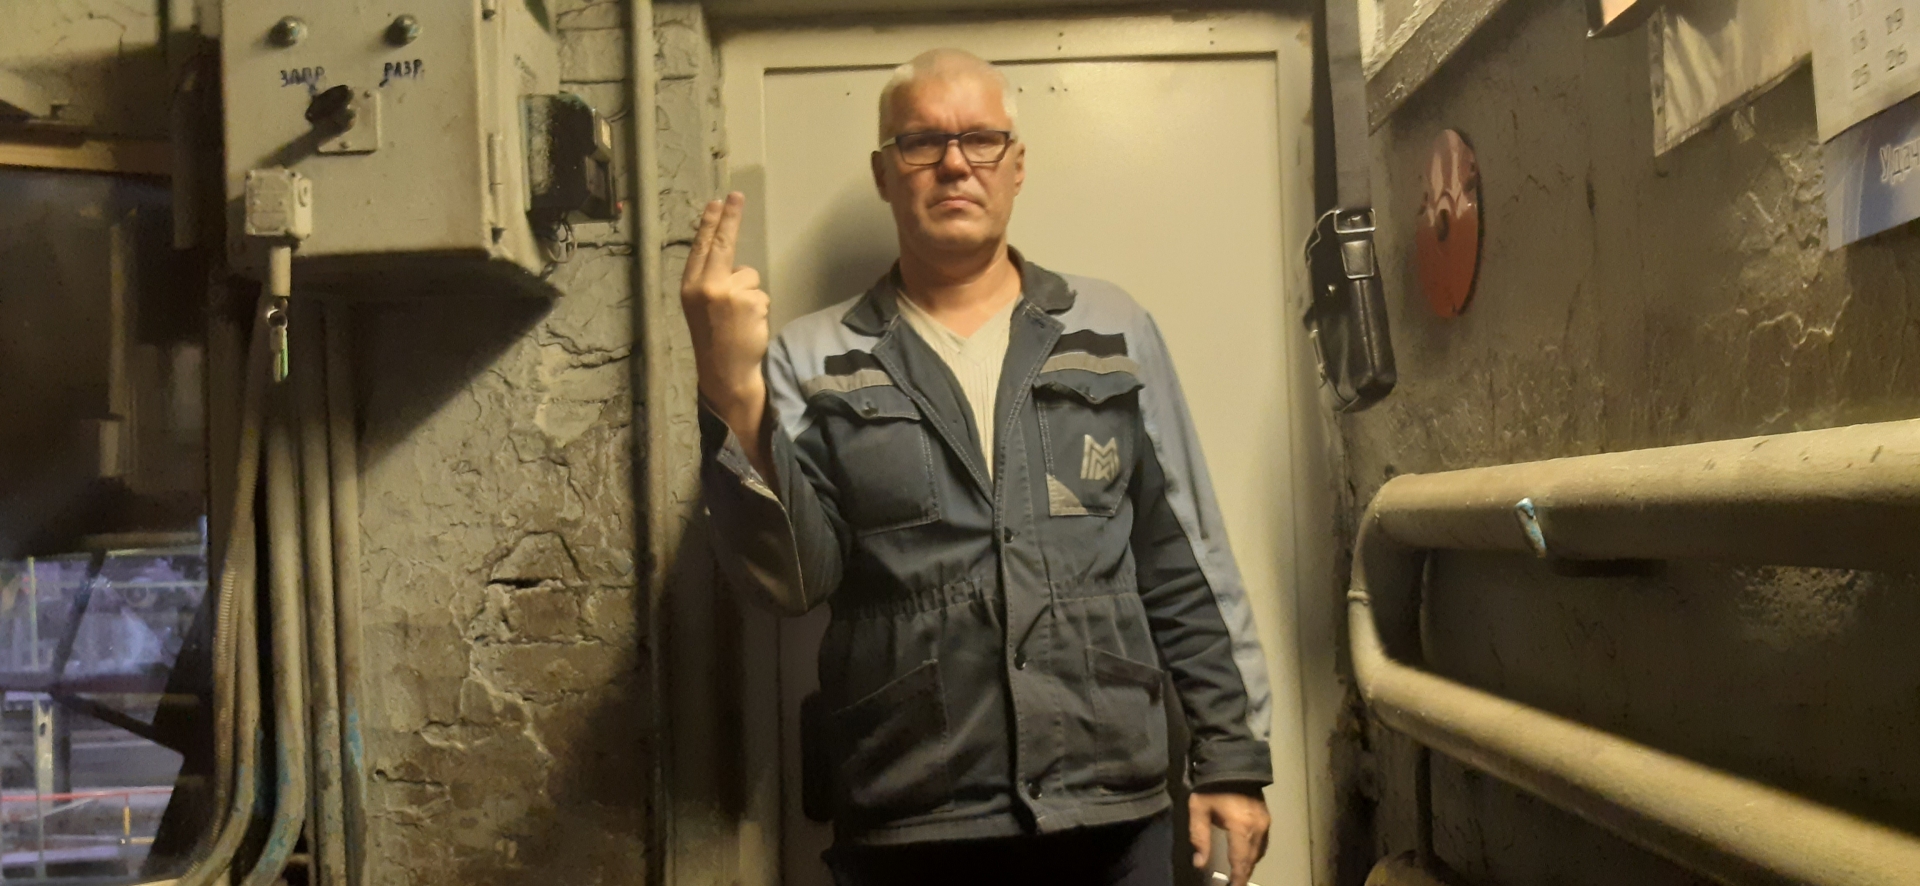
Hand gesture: two_up_inverted